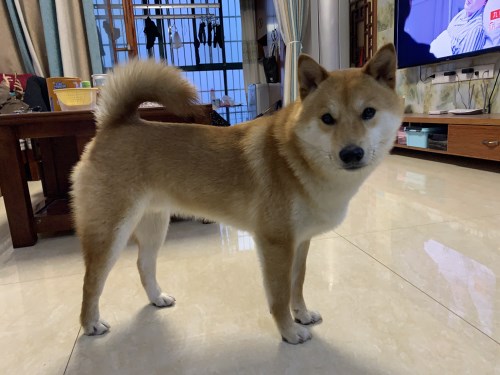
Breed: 1043-n000001-Shiba_Dog